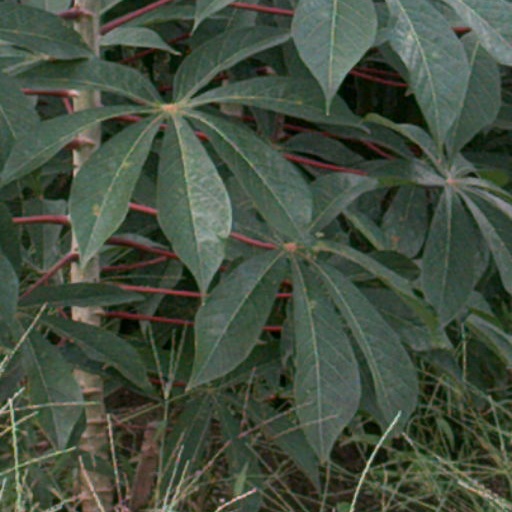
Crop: cassava